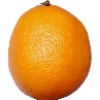
Label: lemon_meyer